Aldershot narrow-gauge suspension railway

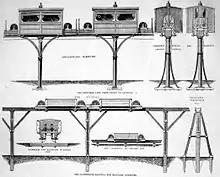
"Narrow Gauge Suspension Railway" designed by J.B. Fell, C.E.

The Aldershot narrow-gauge suspension railway was built in 1872 as an innovative experimental railway at Aldershot Camp in Hampshire, England. It had a gauge of and incorporated the suspension principle, invented and patented by John Barraclough Fell.